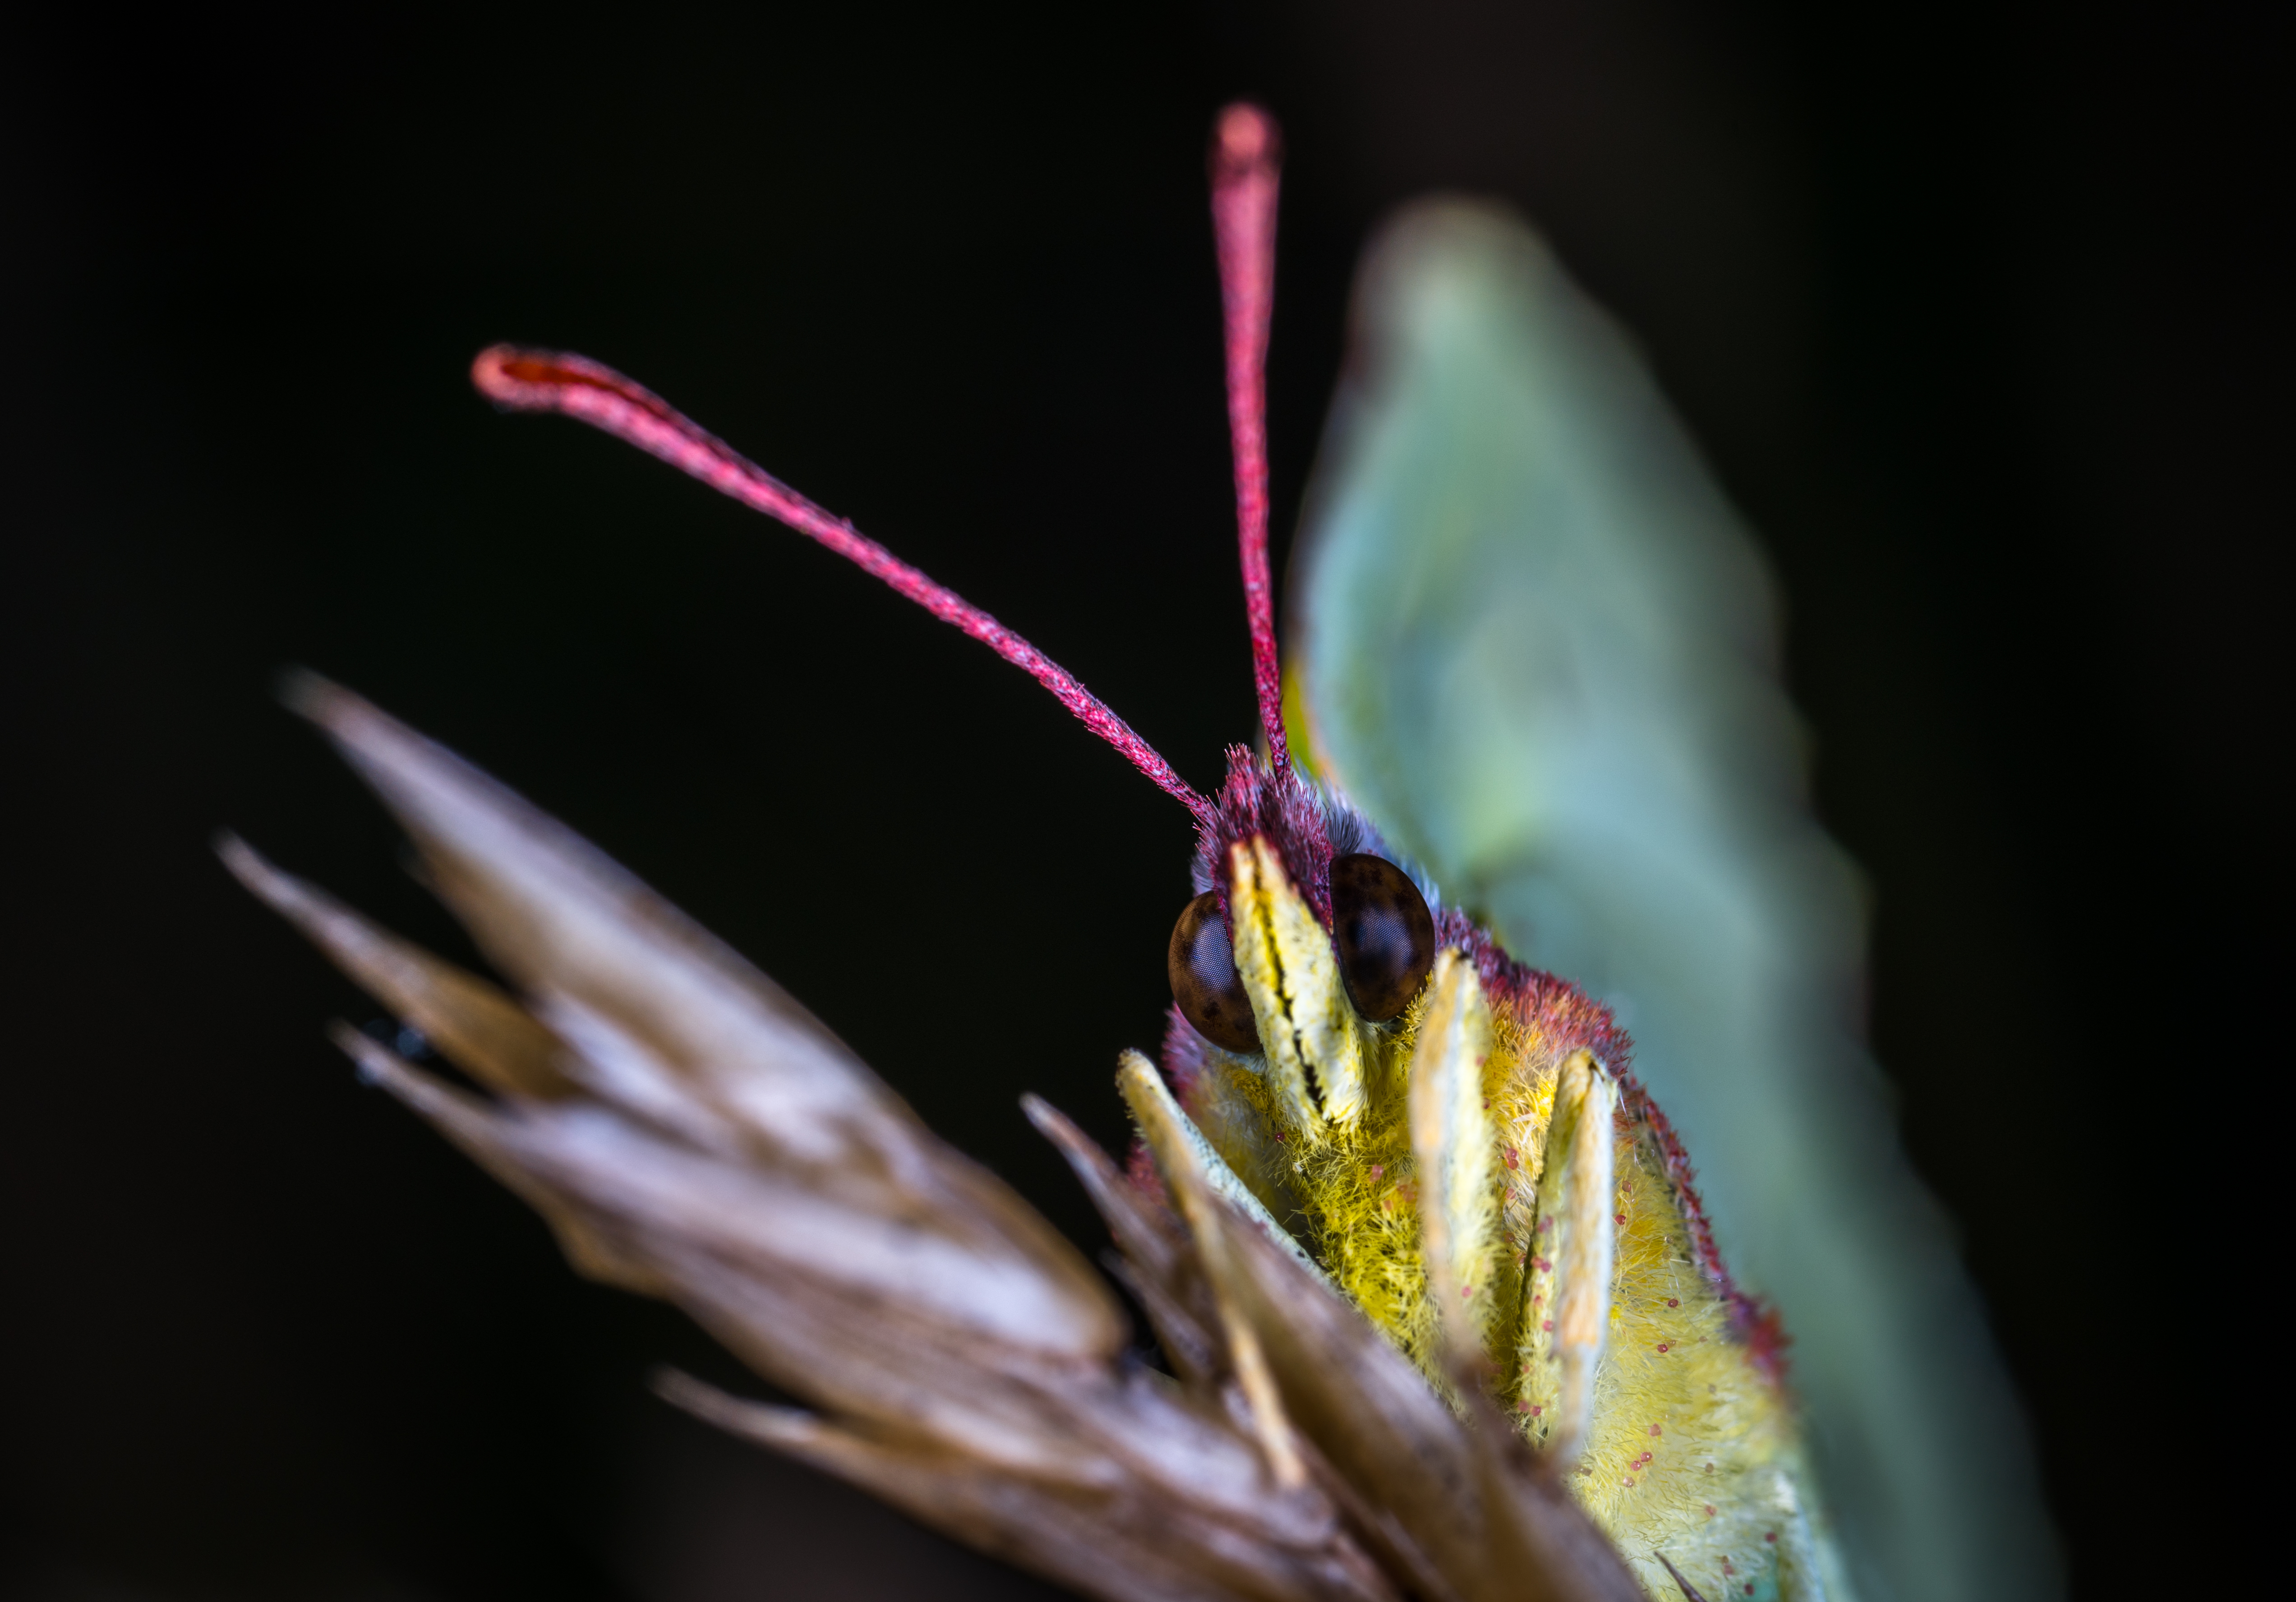
insect, macro, butterfly, portrait, macro photography, flora, invertebrate, close up, membrane winged insect, pest, organism, arthropod, nectar, pollinator, petal, flower